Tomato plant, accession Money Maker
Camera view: horizontal (90 deg, fisheye); turntable rotation: 330 degrees
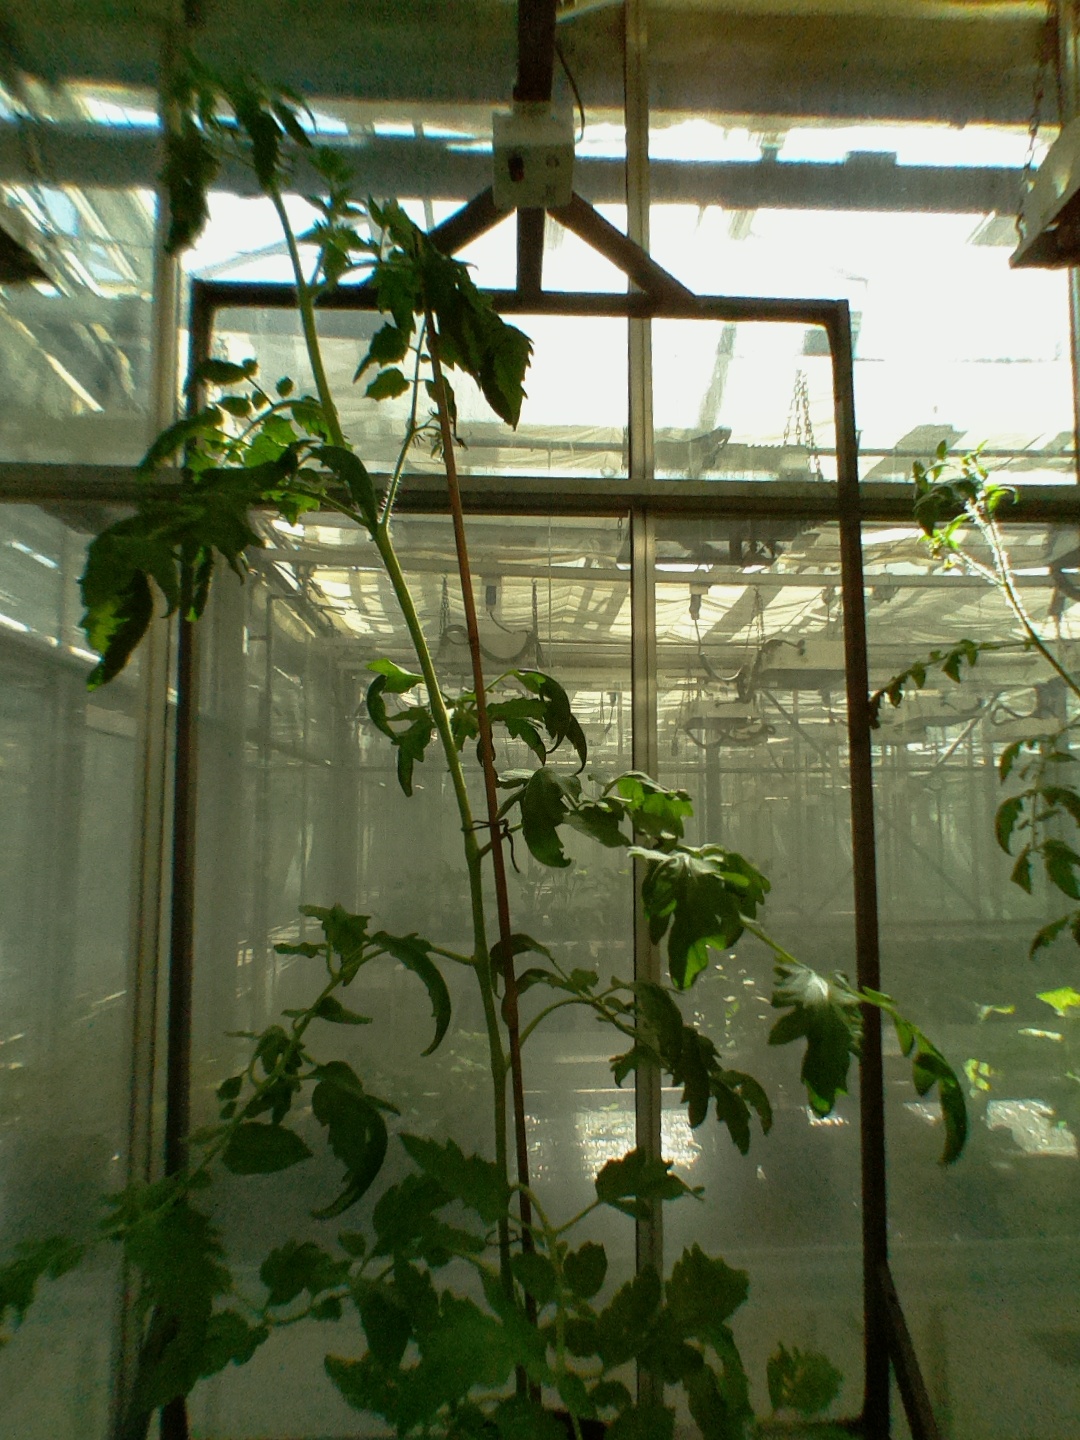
BBCH growth stage 64: 40%-50% of flowers open